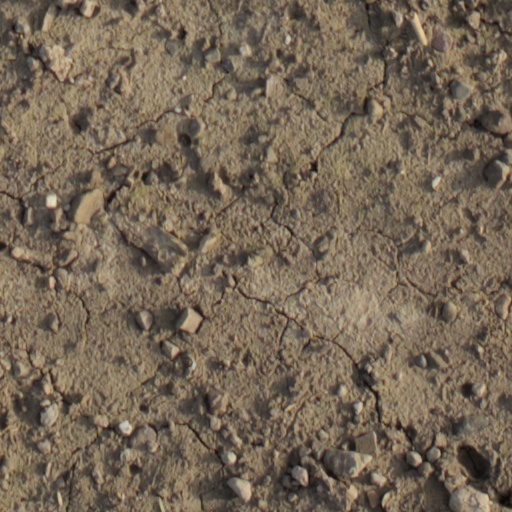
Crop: wheat